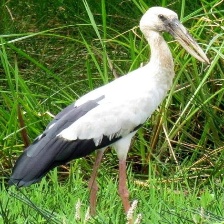
Species: ASIAN OPENBILL STORK
Scientific name: ANASTOMUS OSCITANS
ImageNet parent category: white_stork